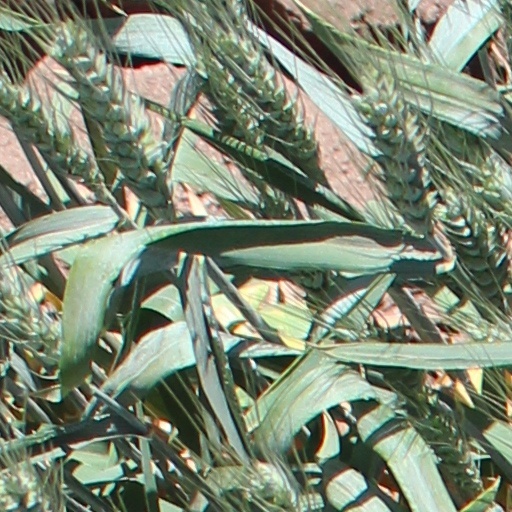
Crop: wheat